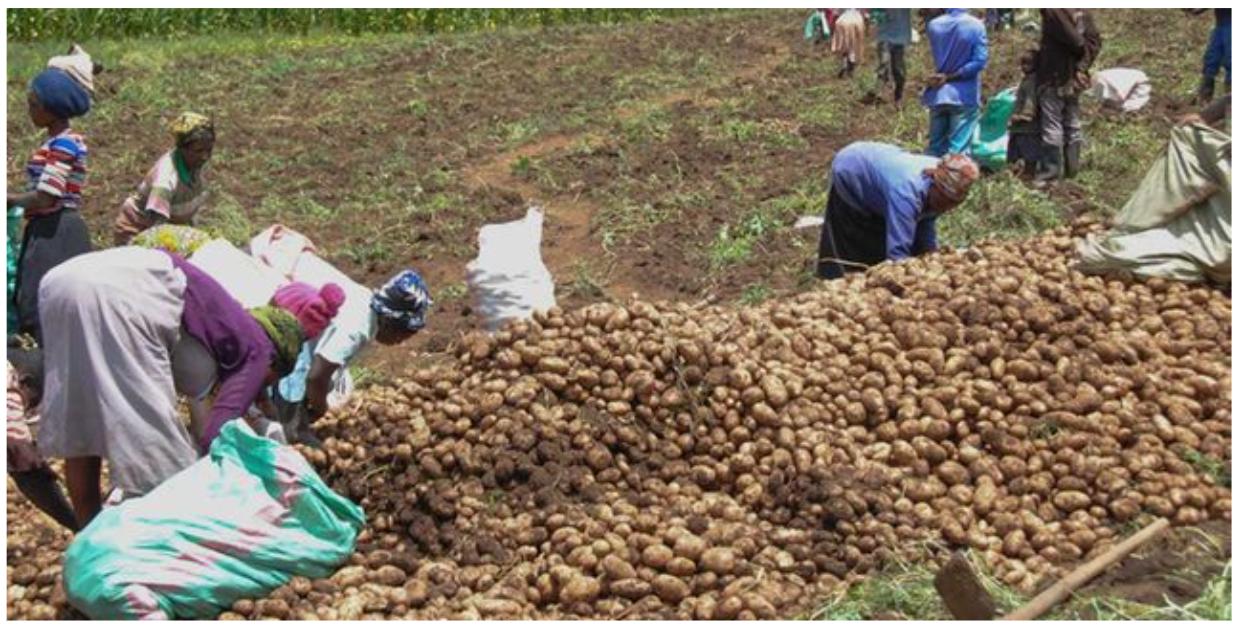
Eneo kubwa la shamba lililozungukwa na watu mbalimbali ambao wanafanya mavuno ya viazi hivyo, viazi ni zao la biashara linalotumiwa na wakulima kwa ajili  ya kujiingizia kipato.